Hayward Fault Zone

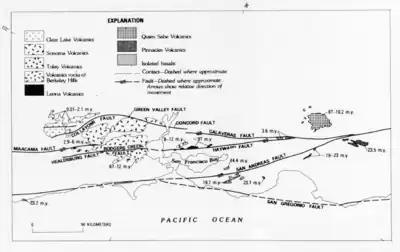
Geological map of the Rodgers Creek Fault

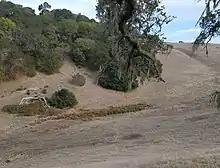
Preferential groundwater flow along the fault emerges as a spring supporting the riparian vegetation in the center of this photo of Taylor Mountain Regional Park. The spring is the source of Cooper Creek which flows northward through a deeply incised canyon along the fault on the southern edge of Santa Rosa, California, to a confluence with Matanzas Creek at Doyle Community Park.

The connection between the Rodgers Creek Fault Zone and the Hayward Fault Zone was unclear until 2015 when a survey of the floor of San Pablo Bay found that the ends of the two faults were smoothly linked between Point Pinole and Lower Tubbs Island. An alternate prior hypothesis suggested that the Hayward Fault and Rodgers Creek Fault were probably connected by a series of "en echelon" fault strands beneath San Pablo Bay. The new finding means that the Rodgers-Hayward system together could produce a quake with a magnitude as high as 7.2. It is also considered possible that a major seismic event on either fault may involve movement on the other, either concurrently or within an interval of up to several months. The Association of Bay Area Governments has prepared ground shaking maps that include a possible concurrent scenario (these are shown below).